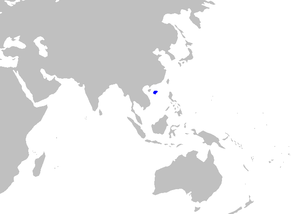
Isistius labialis est un petit requin de la famille des Dalatiidae et de l'ordre des Squaliformes.